Astronomical seeing

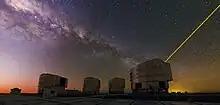
Astronomers can make use of an artificial star by shining a powerful laser to correct for the blurring caused by the atmosphere.

A wider field of view can be obtained by using multiple deformable mirrors conjugated to several atmospheric heights and measuring the vertical structure of the turbulence, in a technique known as Multiconjugate Adaptive Optics.